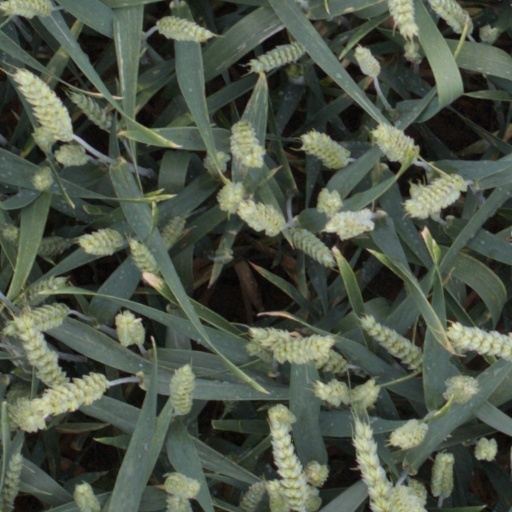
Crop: wheat